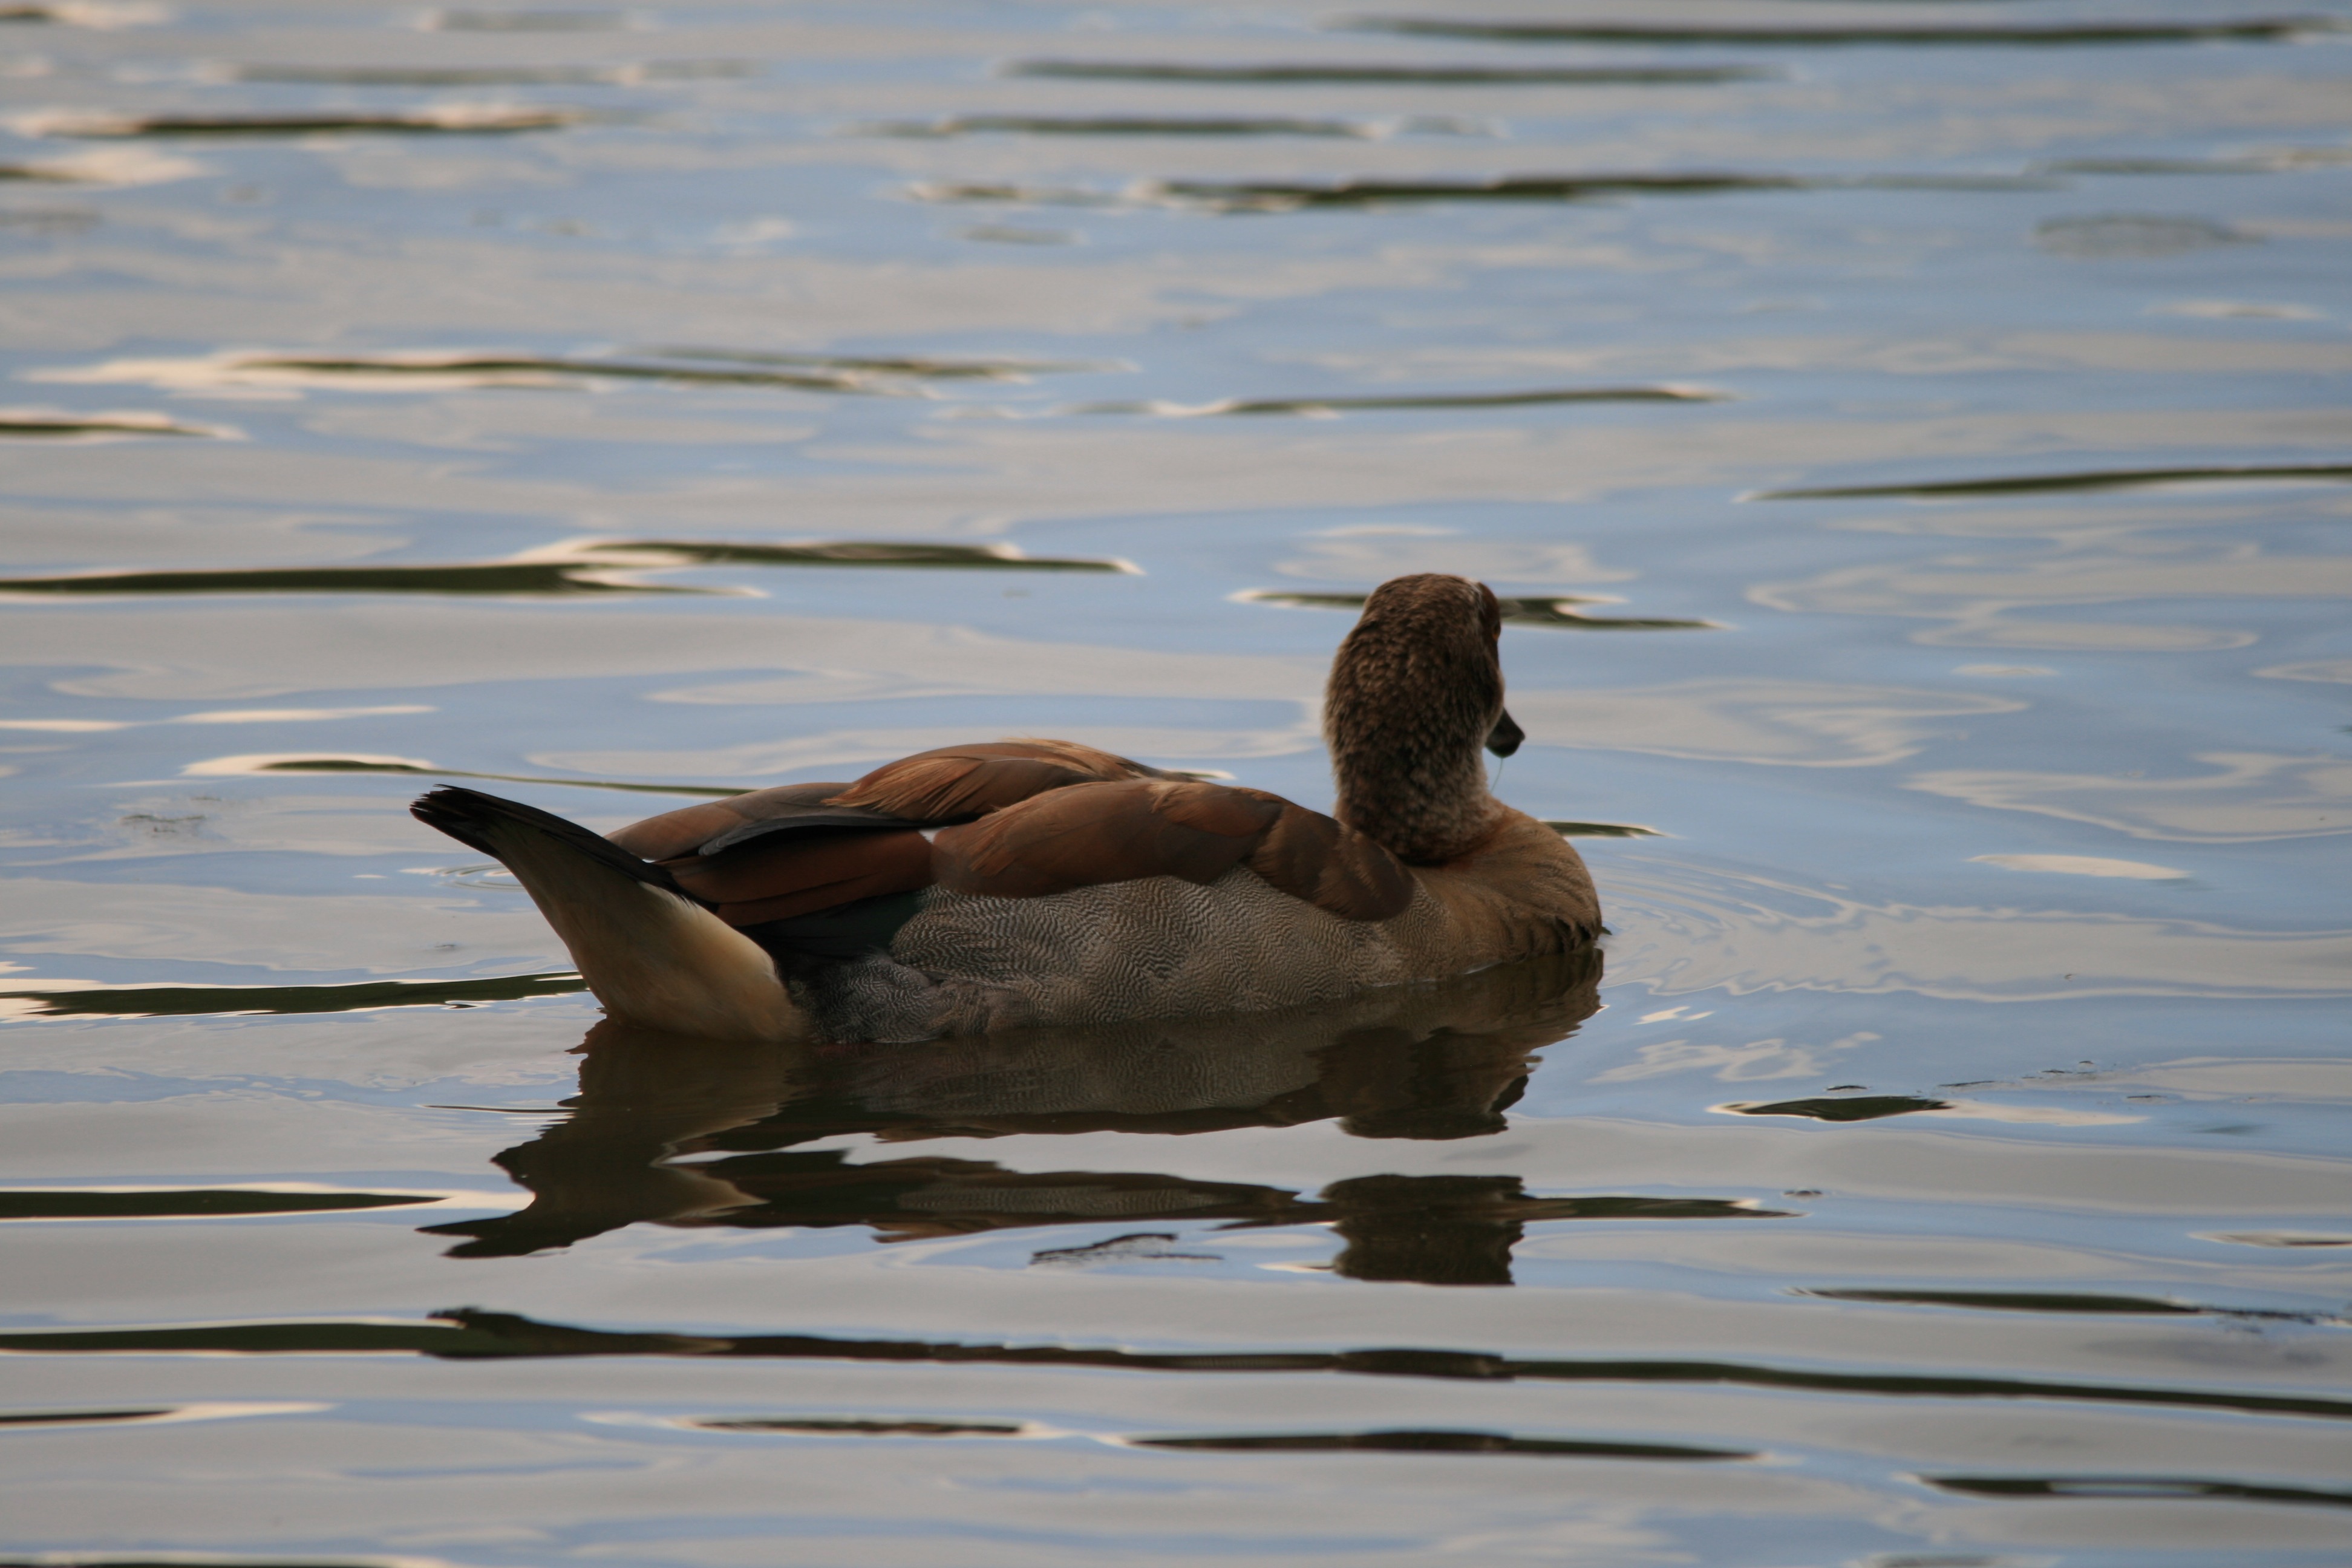
water, nature, outdoor, wilderness, bird, wing, animal, fly, pond, wildlife, wild, reflection, beak, mammal, freedom, feather, avian, fauna, majestic, duck, ripples, wings, goose, vertebrate, creature, waterfowl, water bird, mallard, mergus, egyptian goose, ducks geese and swans, seaduck